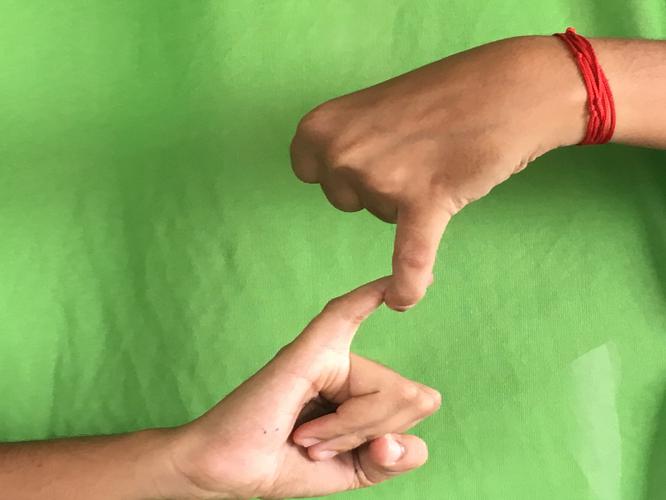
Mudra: Pasha
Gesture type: double_hand